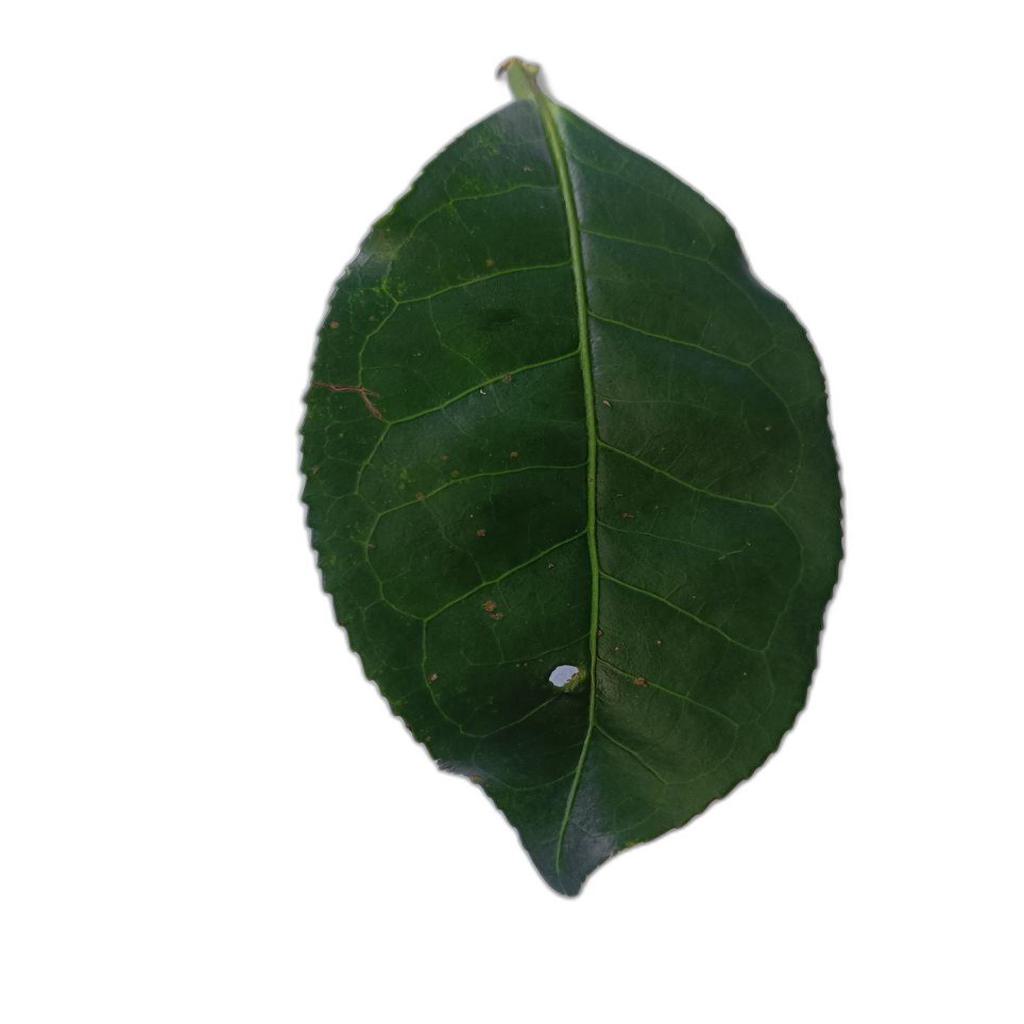
Label: Healthy